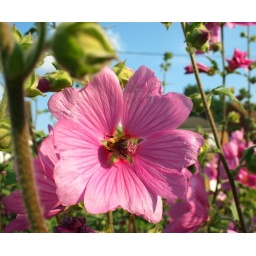
a bee and a pink flower in our front garden